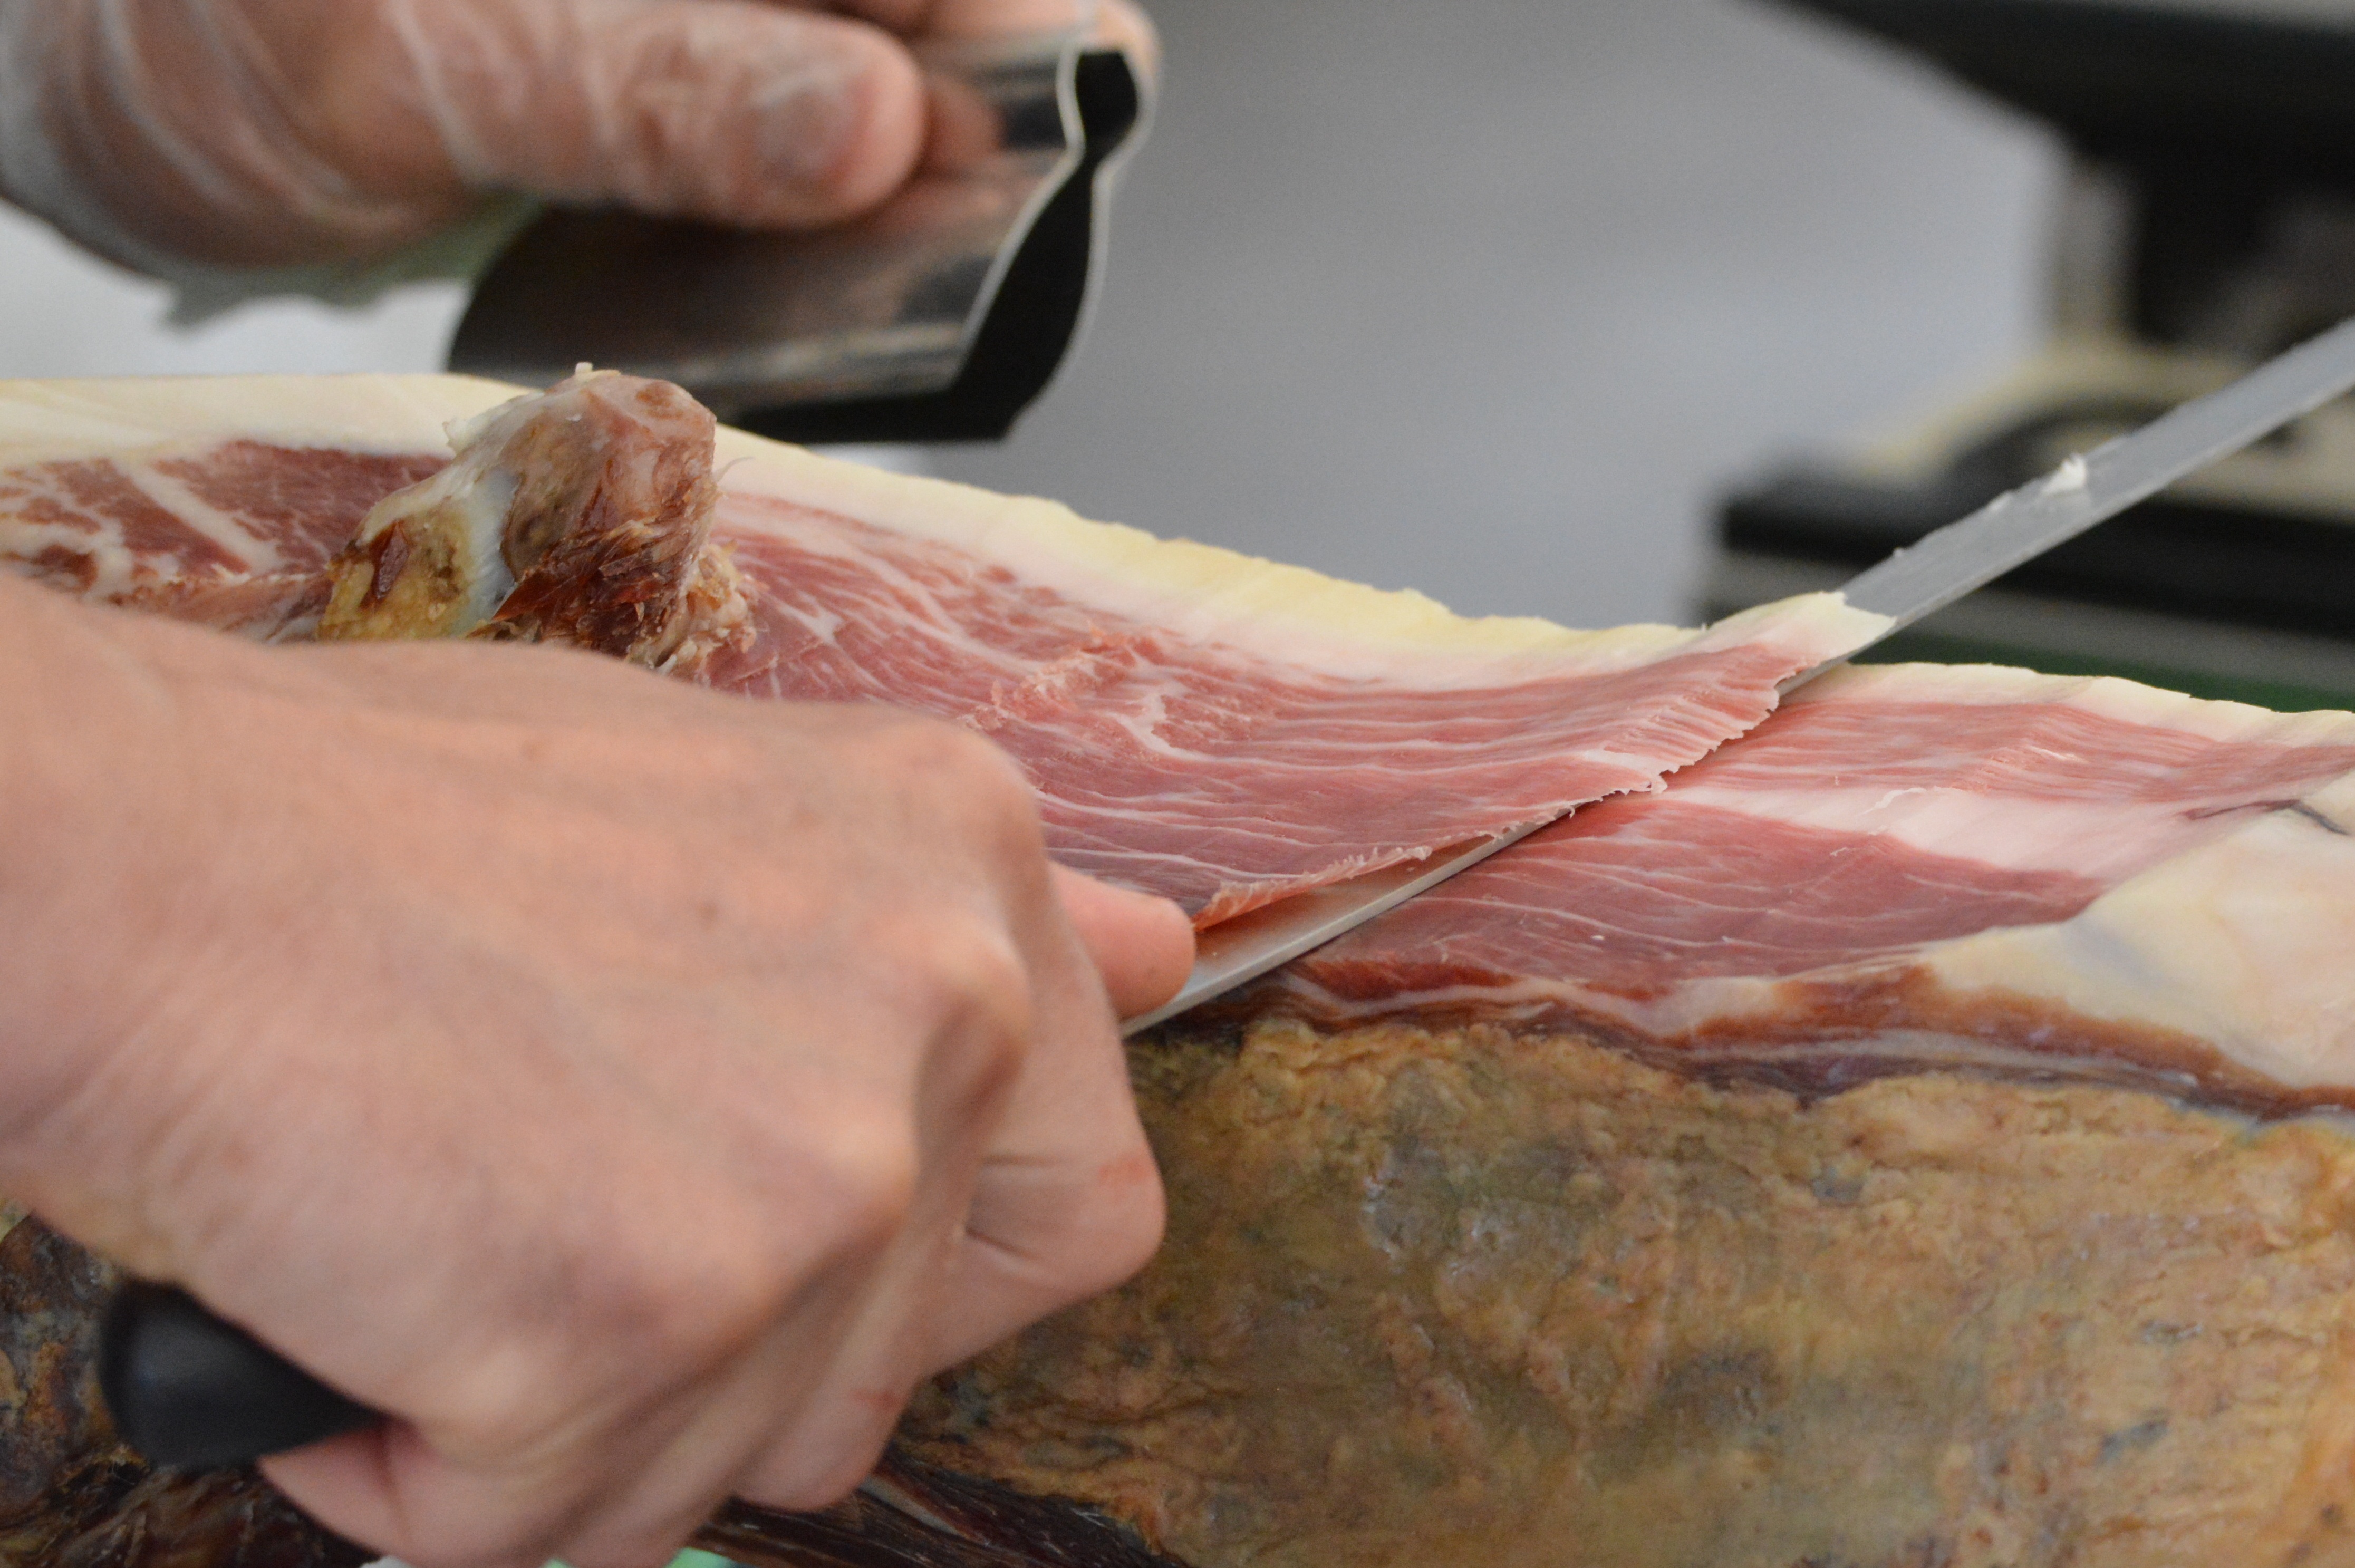
dish, food, meat, cutting, human body, ham, charcuterie, flesh, pata negra, meats